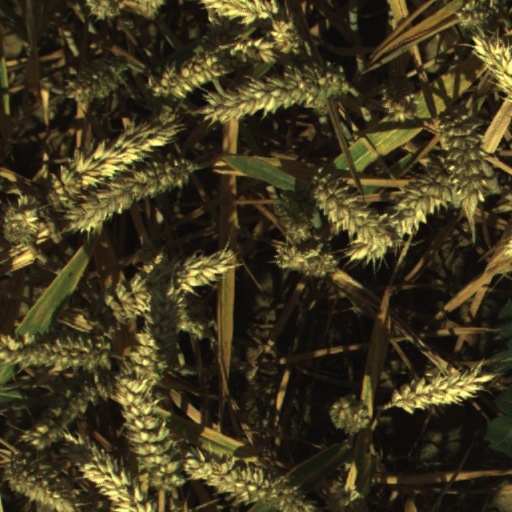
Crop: wheat